Oba Otudeko

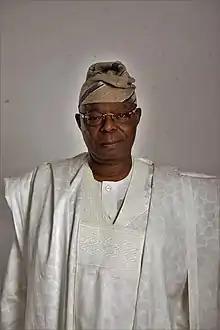

Oba Otudeko CFR (born 18 August 1943) is a Nigerian businessman who serves as the founder and chairman of the Honeywell Group. He was a former chairman of FBN Holdings and founder of the Oba Otudeko Foundation.